The Circus of Dr. Lao and Other Improbable Stories

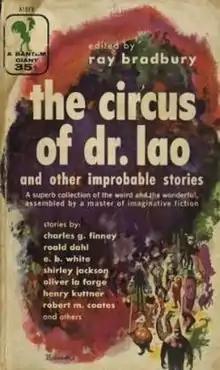
cover of the first edition

The Circus of Dr. Lao and Other Improbable Stories was an anthology of fantasy stories edited by Ray Bradbury and published in 1956. Many of the stories had originally appeared in various magazines including "The New Yorker", "Charm", "Graham’s Lady’s and Gentleman’s Magazine", "Harper's", and "Unknown".